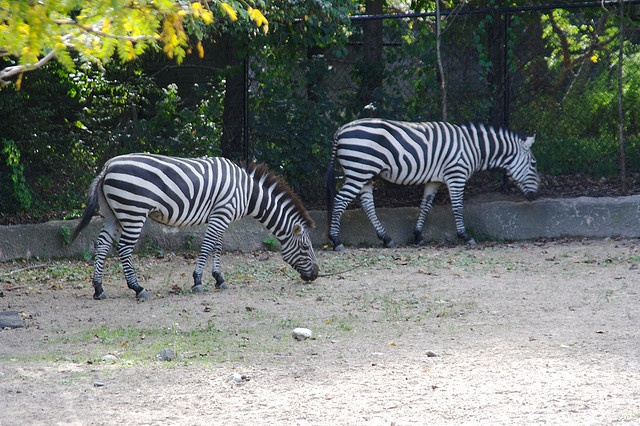
TWO SMALL ZEBRAS WALKING AROUND INSIDE OF A GATE.
A couple of zebra standing in a dirt field.
A pair of zebras stand together next to a fence.
Two zebras walking around an enclosure on a sunny day.
Two zebras graze on sparse patches of grass.